Molly Bloom

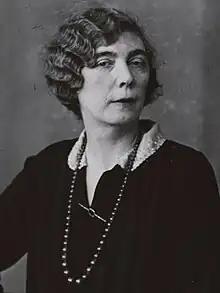
Nora Joyce, photographed in 1926

Joyce modelled the character upon his wife, Nora Barnacle; indeed, the day upon which the novel is set—16 June 1904, now called Bloomsday—is that of their first date. Nora Barnacle's letters also almost entirely lacked capitalization or punctuation; Anthony Burgess said that "sometimes it is hard to distinguish between a chunk of one of Nora's letters and a chunk of Molly's final monologue". Some research also points to another possible model for Molly in Amalia Popper, one of Joyce's students to whom he taught English while living in Trieste. Amalia Popper was the daughter of a Jewish businessman named Leopoldo Popper, who had worked for a European freight forwarding company (Adolf Blum & Popper) founded in 1875 in its headquarters in Hamburg by Adolf Blum, after whom Leopold Bloom was named. In the (now published) manuscript "Giacomo Joyce" are images and themes Joyce used in "Ulysses" and "A Portrait of the Artist as a Young Man".